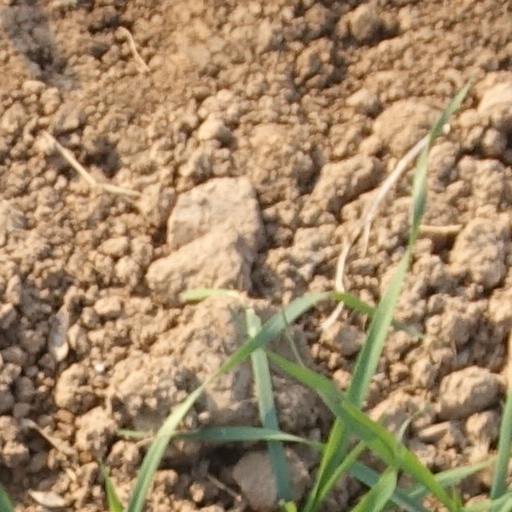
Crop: wheat